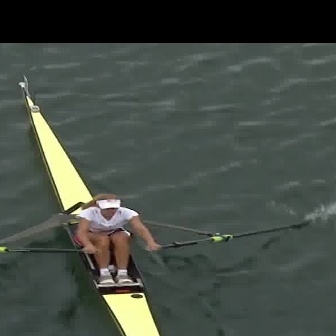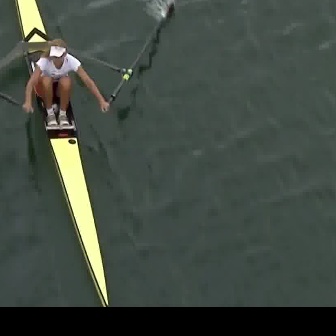
  Please identify the target specified by the bounding box [68,193,159,285] in the first image and locate it in the second image. Return the coordinates in [x_min,y_min,x_max,y_max] format.
Answer: [20,37,109,125]